Rodenticide

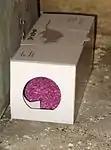
Typical rat poison bait station (Germany, 2010)

Rodenticides are chemicals made and sold for the purpose of killing rodents. While commonly referred to as "rat poison", rodenticides are also used to kill mice, woodchucks, chipmunks, porcupines, nutria, beavers, and voles.